Benedetto Pistrucci

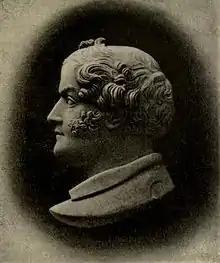
Cameo of Pistrucci (ca. 1850, by his daughter, Elisa)

Benedetto Pistrucci (29 May 1783 – 16 September 1855) was an Italian gem-engraver, medallist and a coin engraver, probably best known for his Saint George and the Dragon design for the British sovereign coin. Pistrucci was commissioned by the British government to create the large Waterloo Medal, a project which took him thirty years to complete.